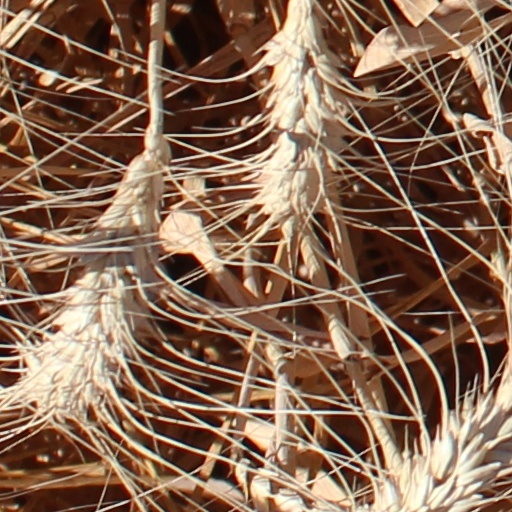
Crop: wheat